Mount Rainier Scenic Railroad locomotives

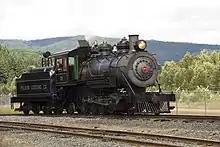
No. 70 under steam at Mineral, Washington

Built by Alco for the Crosset Western Co. in Wauna, Oregon in 1929, and was sold to the Hammond Lumber Co. of Samoa, California in 1942. It was sold to the Klamath & Hoppow Valley Railroad in 1965, and operated there into the seventies. It was then purchased by MRSR in 1980 and operated from 1995 to 2011 until taken out of service for 1,472 day inspection and rebuild. It returned to service in 2013, and is technically still within her boiler ticket, but is stored out of service due to the cost of needed repairs outweighing the worth of the remaining time on her boiler. Stored inoperable.